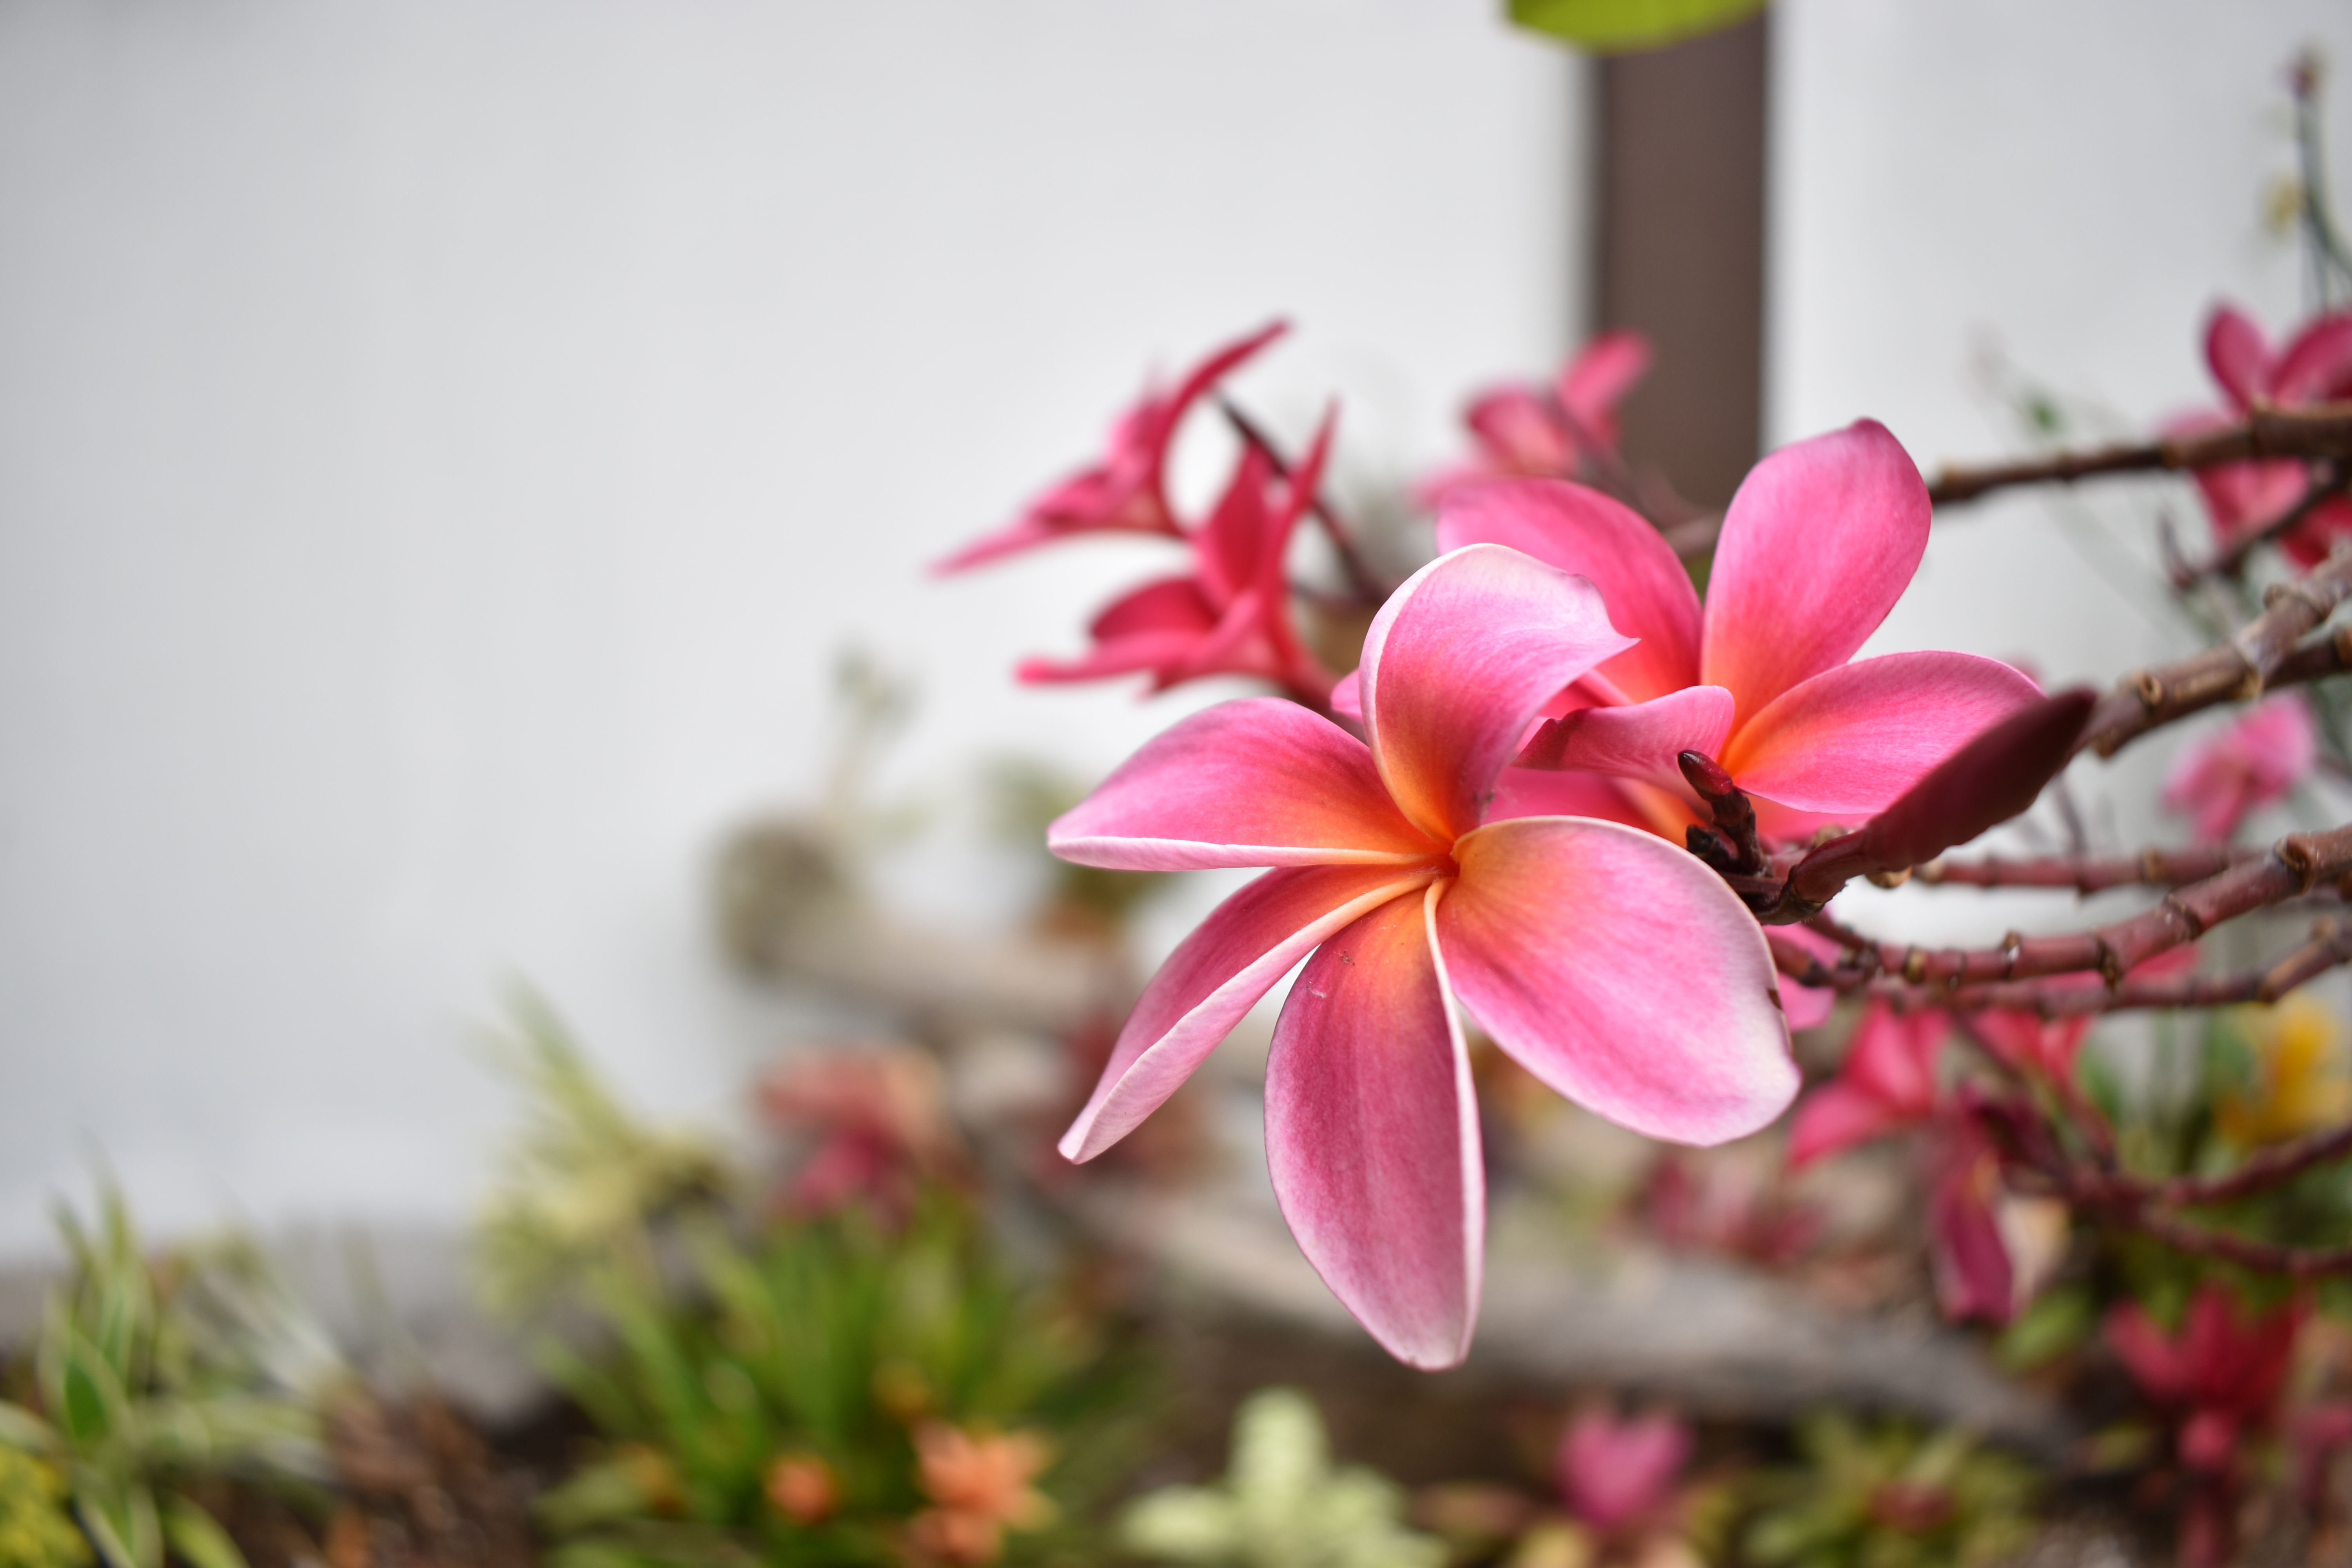
flora, flower, pink, nature, petal, plant, frangipani, spring, botany, flowering plant, branch, plant stem, blossom, wildflower